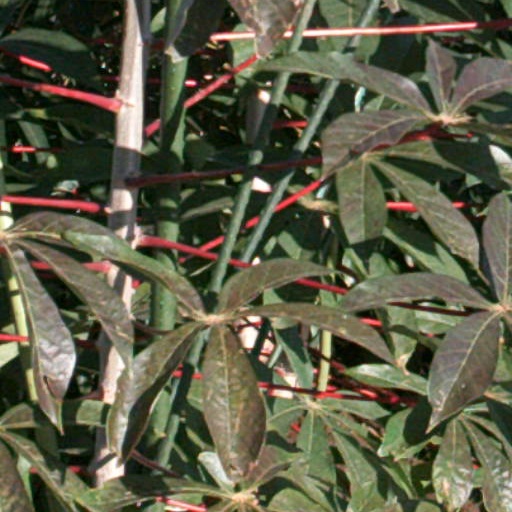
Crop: cassava